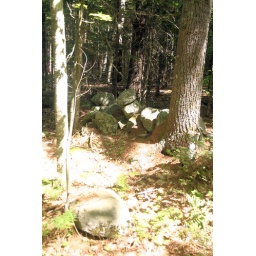
Light and shade in the woods; more stone wall remnants